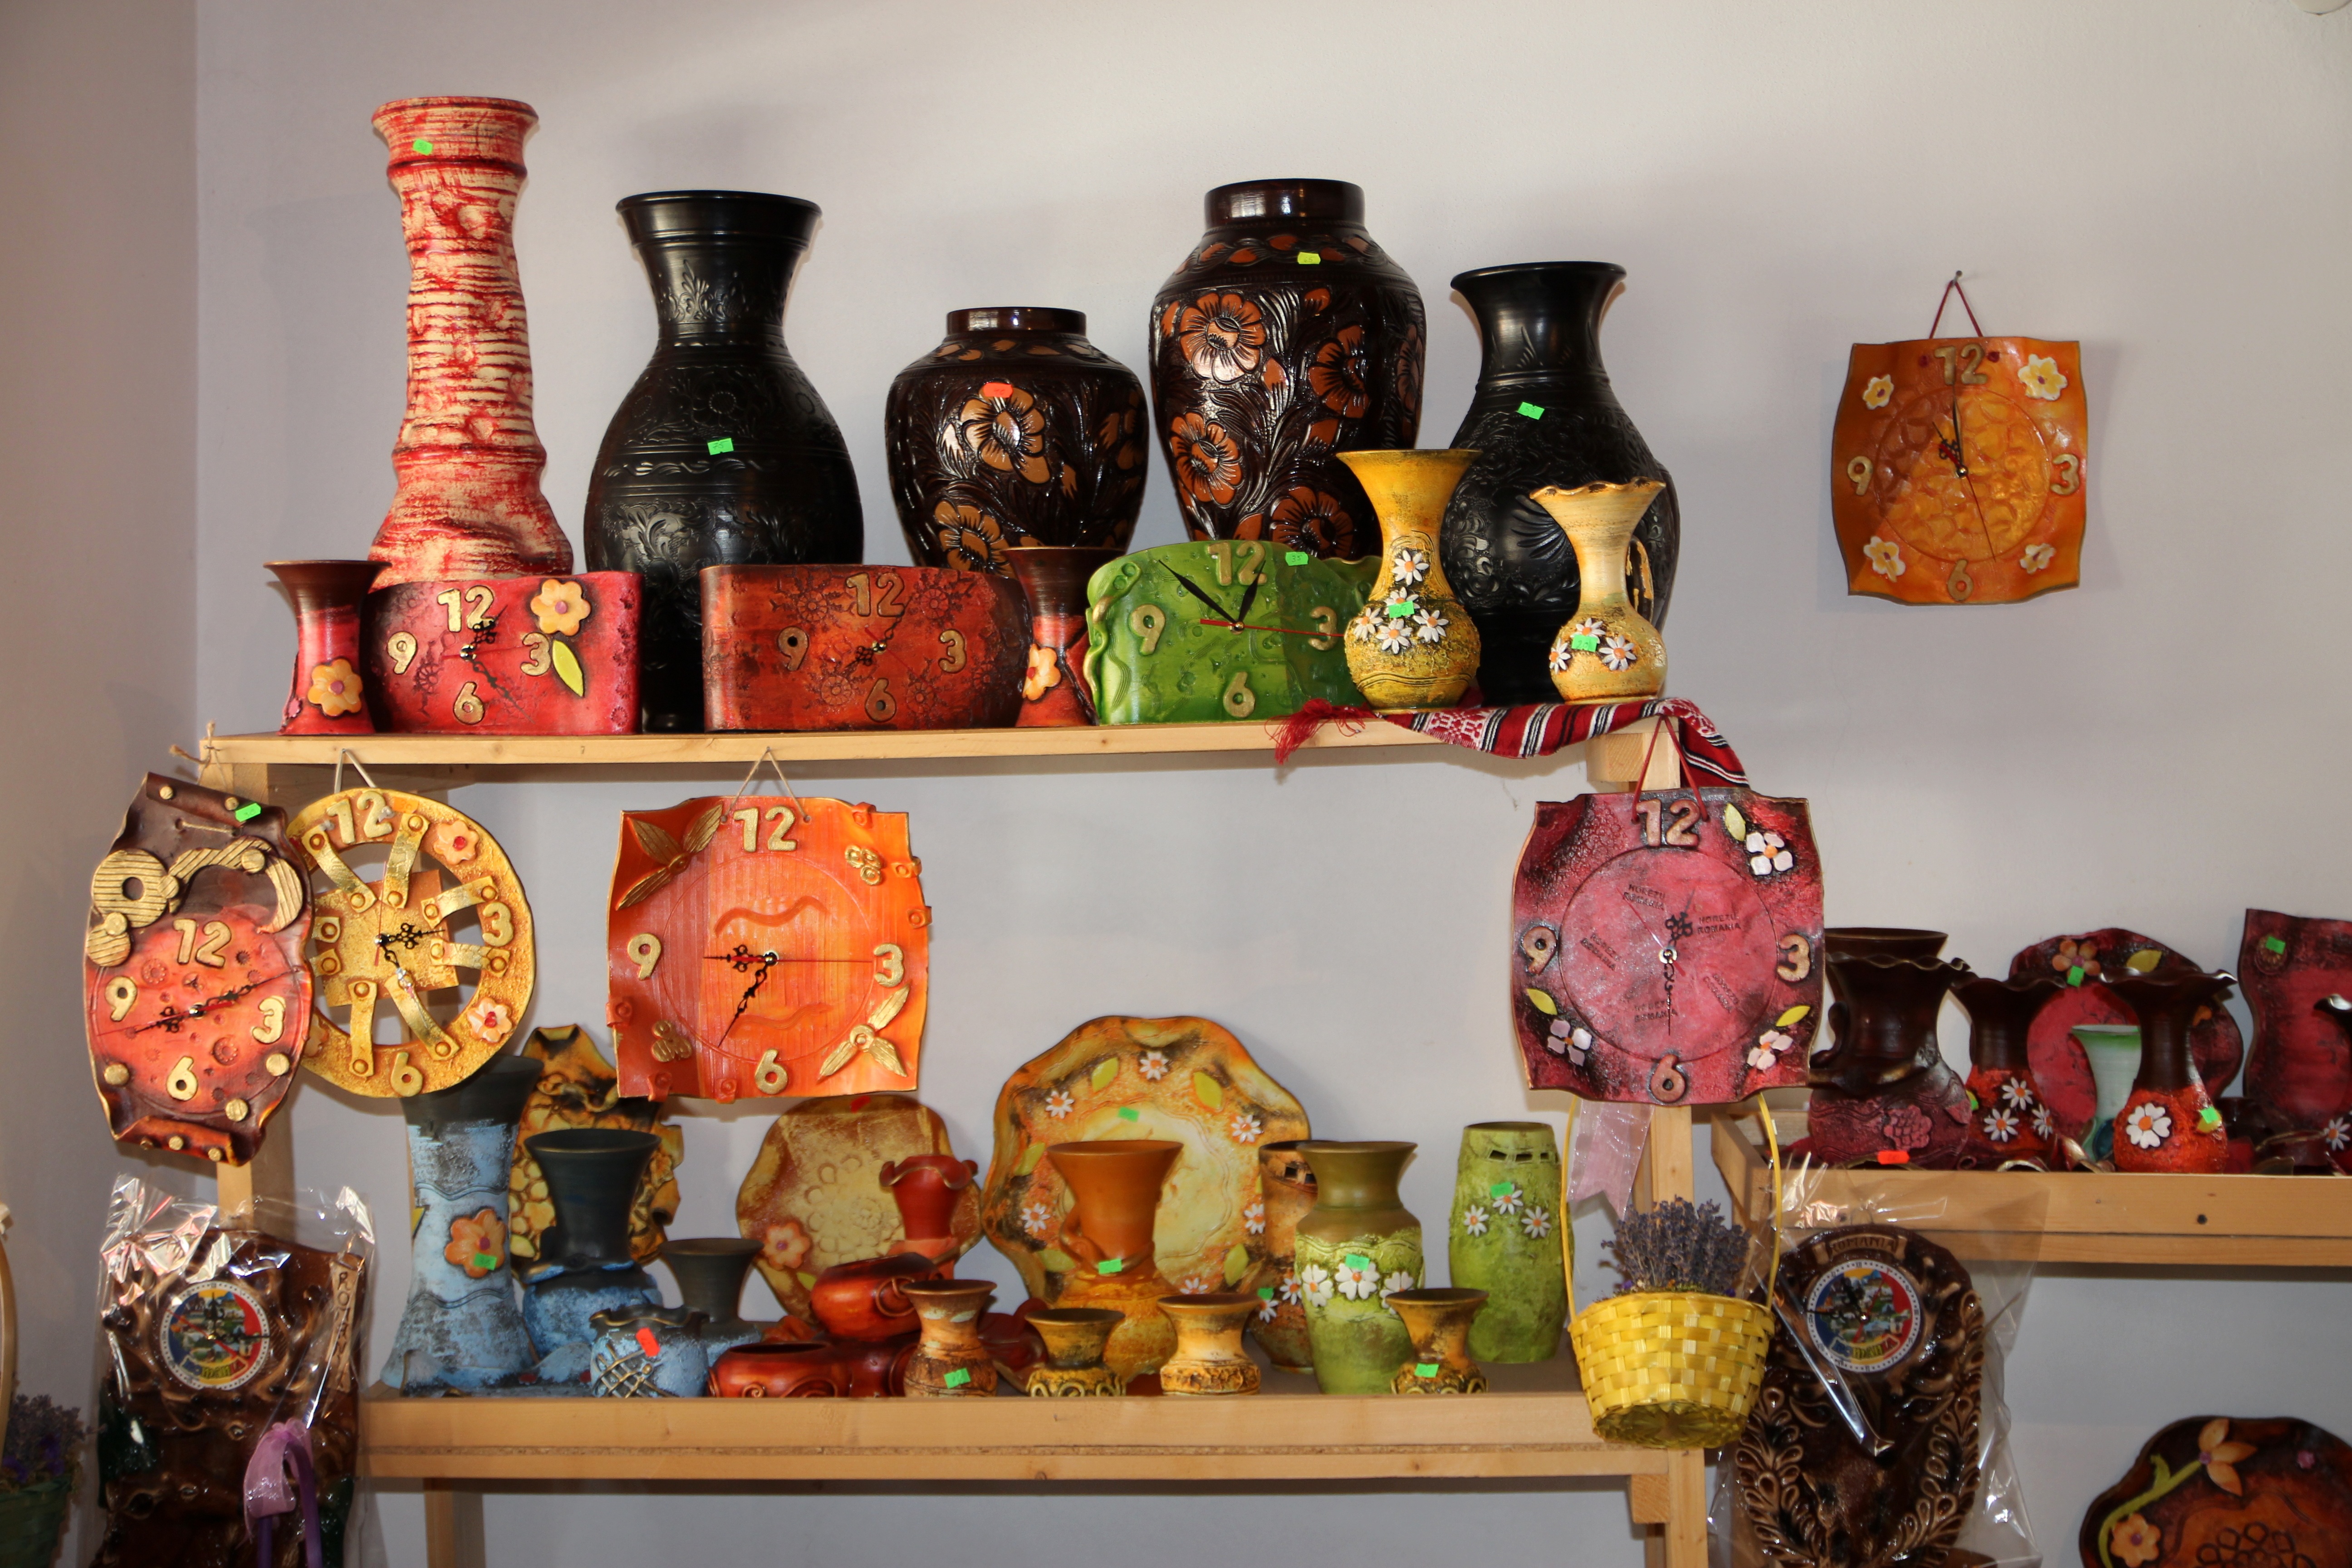
shop, painting, art, tradition, traditional, romania, ceramics, pots, horezu